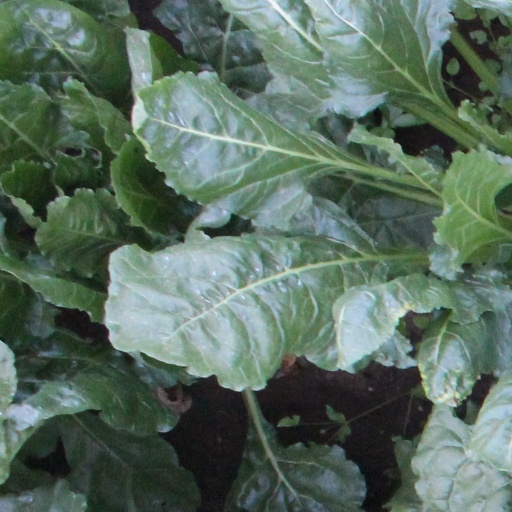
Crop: sugar beet